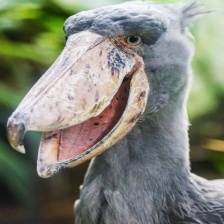
Species: SHOEBILL
Scientific name: BALAENICEPS REX